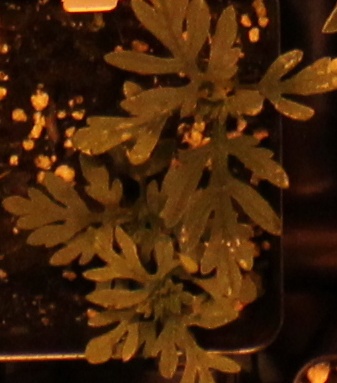
Label: Ragweed